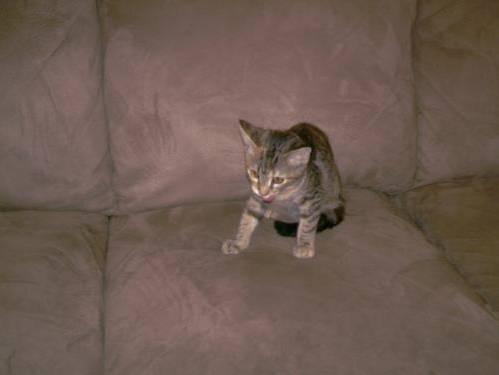
cat